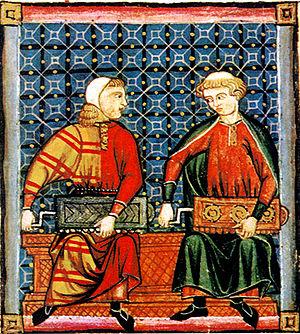
Par littérature d'Alphonse X le Sage, on entend toute l'œuvre littéraire de caractère lyrique, juridique, historique, scientifique et récréatif réalisée par le scriptorium du roi Alphonse X de Castille au XIIIᵉ siècle.